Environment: real
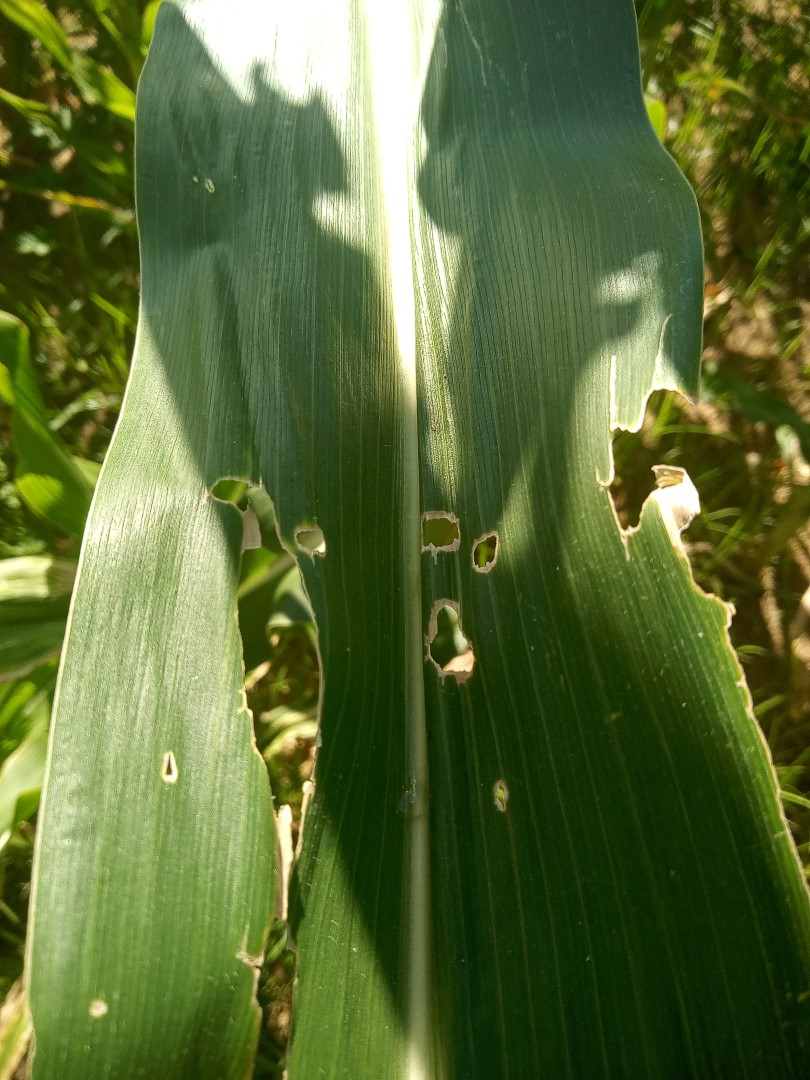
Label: fall_armyworm